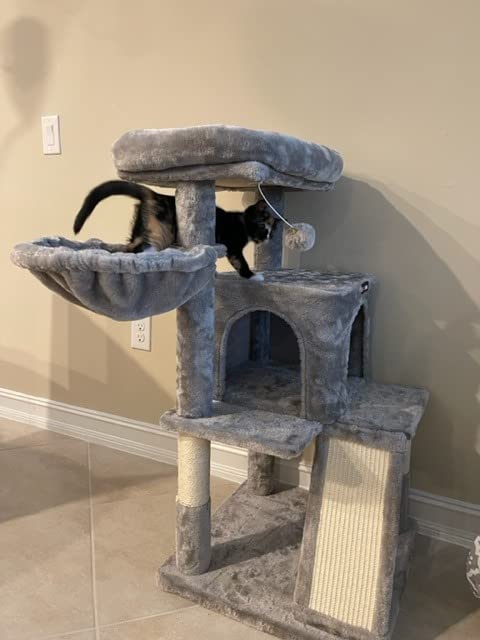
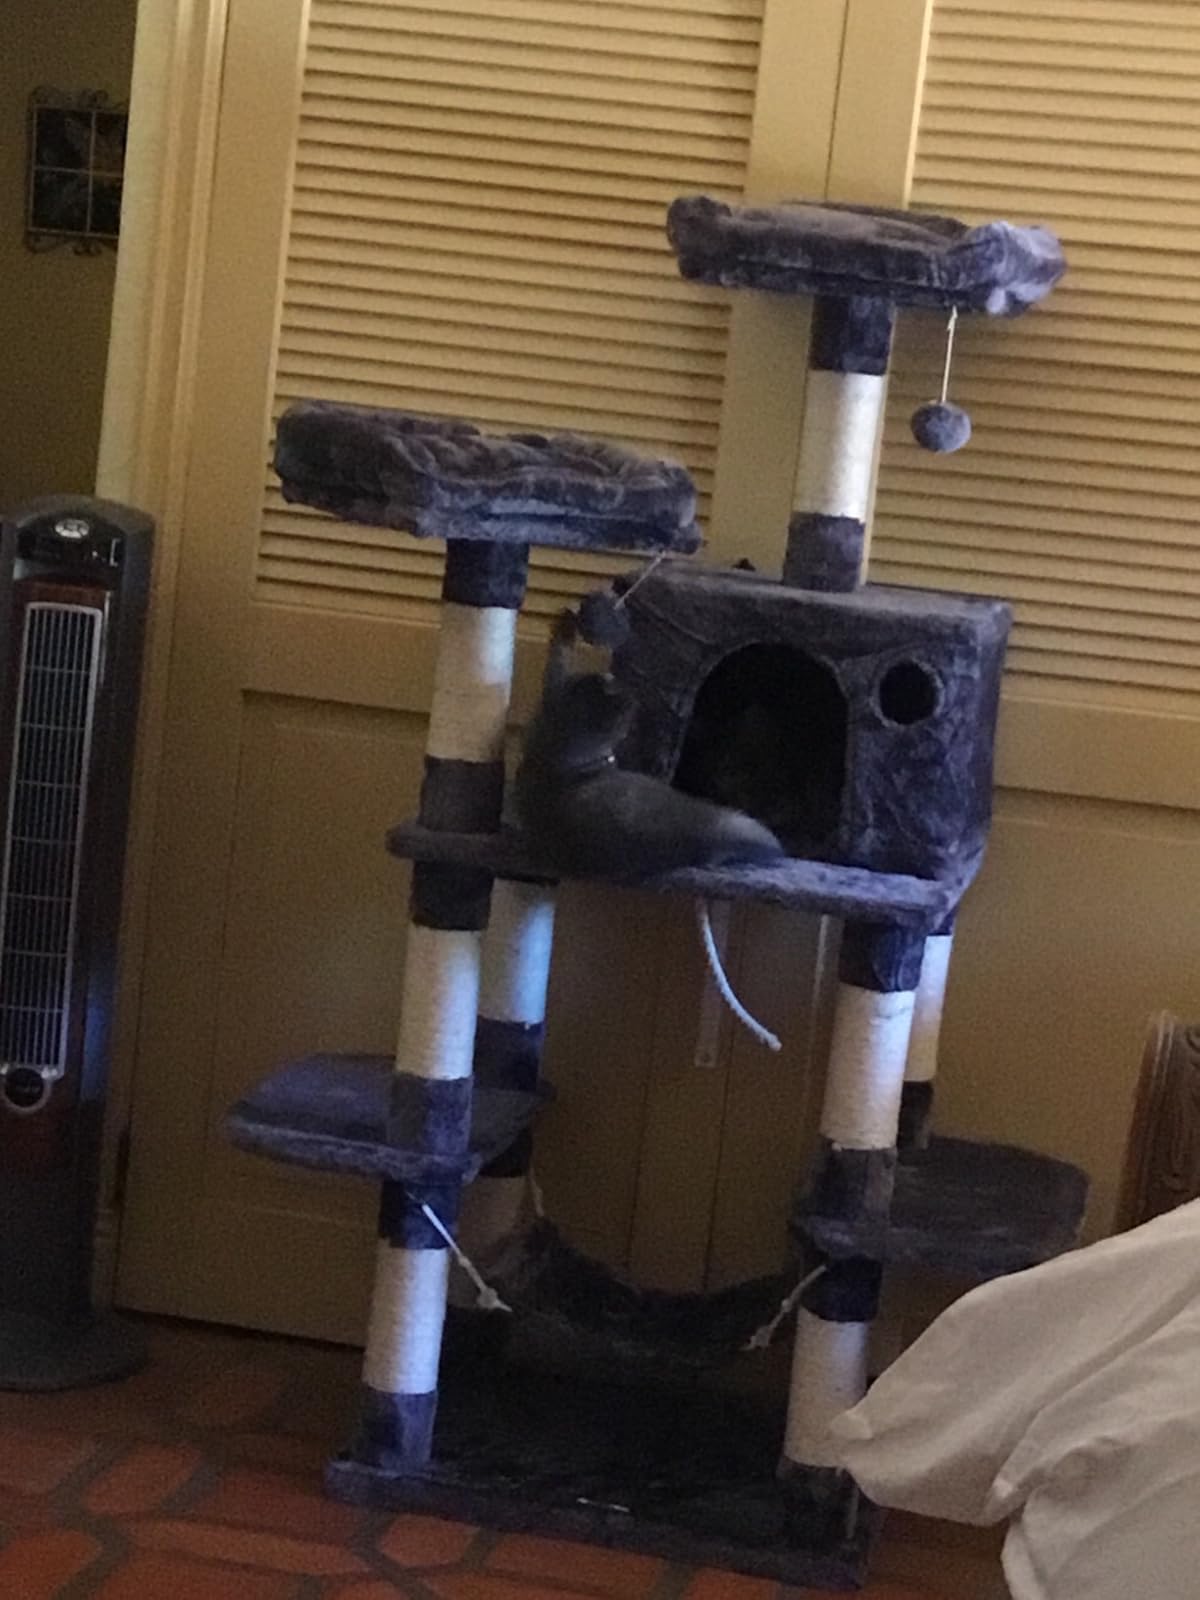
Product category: items_cat tree
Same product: no